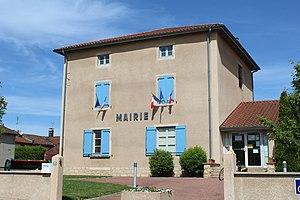
Mairie de Saint-Nizier-le-Bouchoux.
Saint-Nizier-le-Bouchoux est une commune française, située dans le département de l'Ain, en région Auvergne-Rhône-Alpes.